List of Beverly Hills, 90210 characters

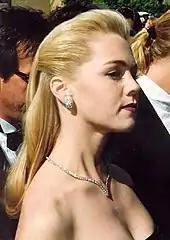
Jennie Garth at the 1992 Emmy Awards. She appeared for the show's duration as Kelly Taylor, who was significantly developed over the course of the series.

Jennie Garth portrays Kelly Marlene Taylor, the gradual main character who appears throughout the entirety of the series (and the premiere episodes of spin-offs "Melrose Place" and "90210"), maturing from "spoiled teen vixen to grounded 25-year-old." Kelly endured several personal battles, including a drug-addicted mom, and an absent father who was later sent to jail for embezzlement. She lost her virginity to Ross Weber and was almost raped. She was almost burned alive at a rave, and later developed a coke habit from her boyfriend, which she went to rehab for, then was stalked and almost killed by her roommate. Kelly became unexpectedly pregnant before having a miscarriage and told she may never carry a child to term. She was shot during a drive-by shooting at LAX and suffered amnesia. She was raped in an alley and later shot the rapist, with the police clearing her on grounds of self-defense. She had difficulty choosing between Brandon and Dylan. When Dylan offered her a trip around the world, Brandon responded by proposing marriage, but she walked away from both offers. Erin is her half-sister and David is her stepbrother. She eventually reunited with Brandon and moved in with him, nearly marrying him. They called off the marriage at the altar, expressing a lack of being ready (just prior to Jason Priestley's departure from the series). Kelly and Donna opened their own clothing store in a mall, and Kelly started dating a lawyer from another floor of the mall, Matt Durning. The return of Dylan McKay and Matt's mentally ill wife were roadblocks in their relationship, but they did get engaged in Season 10. Later on, Kelly decided she loved Dylan most of all, and Matt decided their connection was real, so he ended the engagement and left town. She left the clothing store to get into public relations. In the spin-off "90210", she and Dylan are shown to have broken up, although they share a son. She became the temporary caretaker for younger sister Erin and a guidance counselor at her alma mater, West Beverly Hills High School.